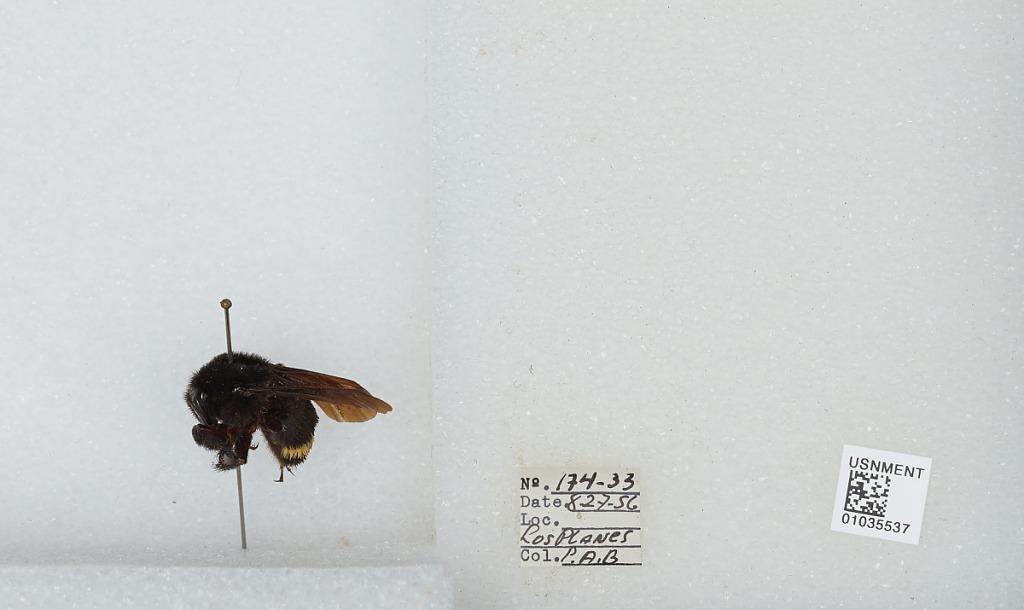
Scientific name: Bombus (Pyrobombus) mixtus Cresson
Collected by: P. B.
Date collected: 1956-8-27
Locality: Ros Planes